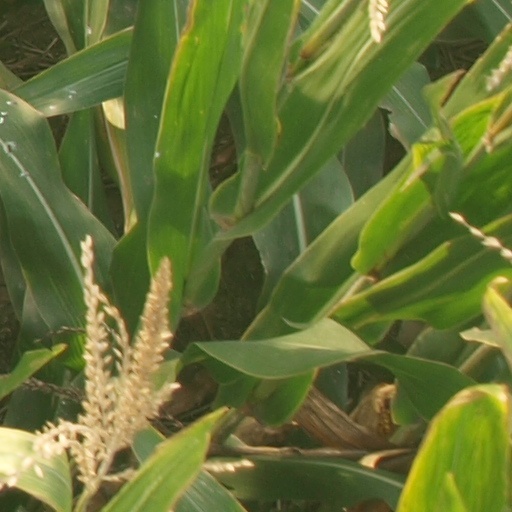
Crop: maize; corn